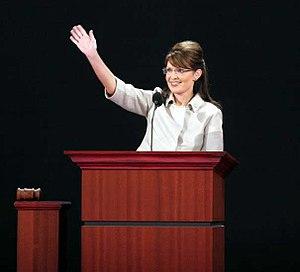
Sarah Palin, de son nom de naissance Sarah Louise Heath, née le 11 février 1964 à Sandpoint, est une femme politique américaine, membre du Parti républicain.